Neovenator

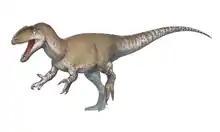

In the 1996 paper describing "Neovenator", Hutt, Martill and Barker suggested a close relationship with "Allosaurus", and that "Neovenator" might itself have been a member of Allosauridae. The findings of that paper were based on morphological comparisons, rather than phylogenetic analysis. The first analysis to include "Neovenator" was published in 2000 by Thomas R. Holtz Jr., and indeed recovered as the sister taxon to "Allosaurus". However, that topology was the result of incorrect scoring, and two of the characters used to unite the two genera (prezygapophysis morphology and the distal expansion of the scapula) are respectively erroneous and uncorrelated with phylogeny. In a 2008 phylogenetic analysis of Allosauroidea, which slightly predated the "Neovenator" monograph, Steve Brusatte and Paul Sereno recovered "Neovenator" as the most basal member of Carcharodontosauridae. In 2010, Brusatte, along with Roger B. J. Benson and Matt Carrano, recovered "Neovenator" in a similar position. However, their database included megaraptorans, which were recovered in a clade with "Neovenator". Therefore, Benson, Carrano and Brusatte erected the family Neovenatoridae, to encompass both taxa.